Don Terry

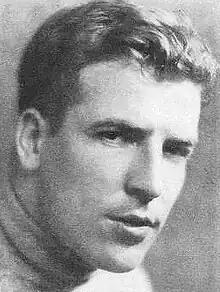
Terry in 1928

Don Terry (born Donald Prescott Loker, August 8, 1902 – October 6, 1988) was an American film actor, best known for his lead appearances in B films and serials in the 1930s and early 1940s. Perhaps his best-known role is Naval Commander Don Winslow in two Universal Pictures serials of the early 1940s, "Don Winslow of the Navy" (1942) and "Don Winslow of the Coast Guard" (1943).